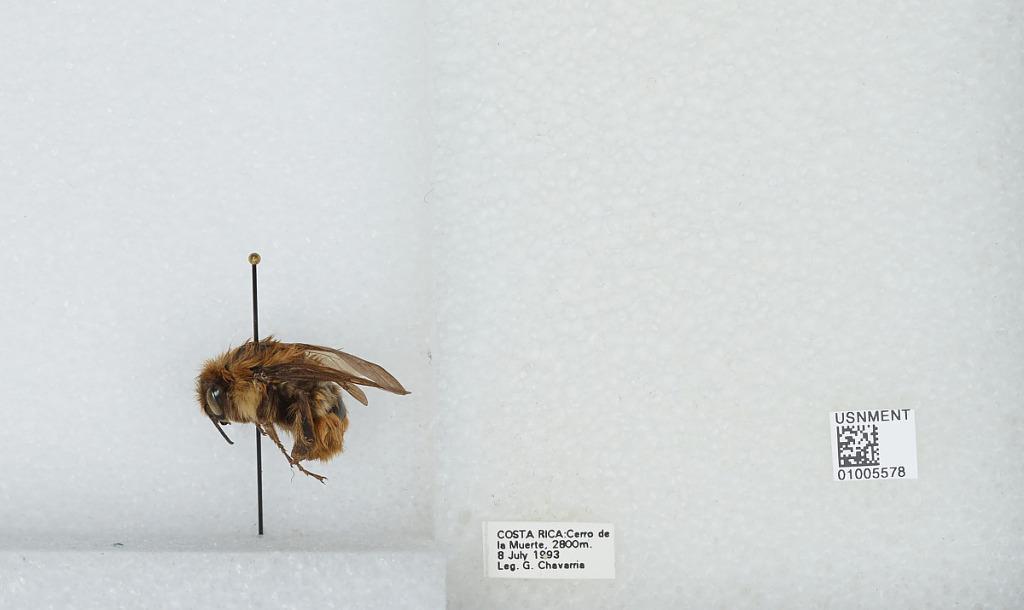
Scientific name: Bombus (Pyrobombus) ephippiatus (Say)
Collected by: G. Chavarria
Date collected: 1993-7-8
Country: Costa Rica
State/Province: San Jose
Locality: Cerro de la Muerte
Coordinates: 9.5583, -83.7239